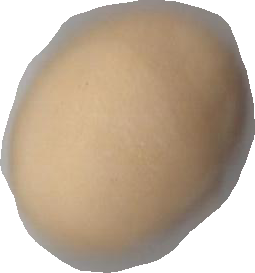
Variety: Dega